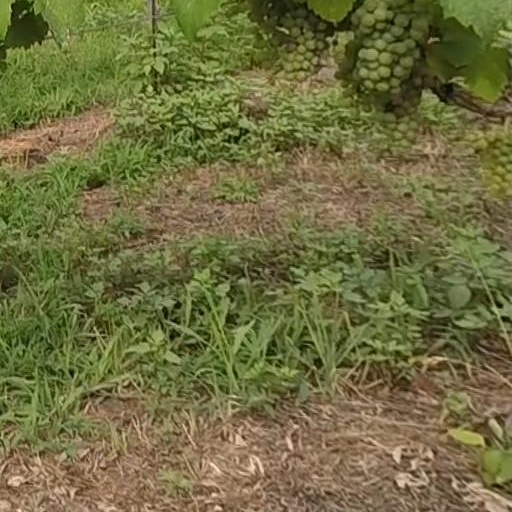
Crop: grape